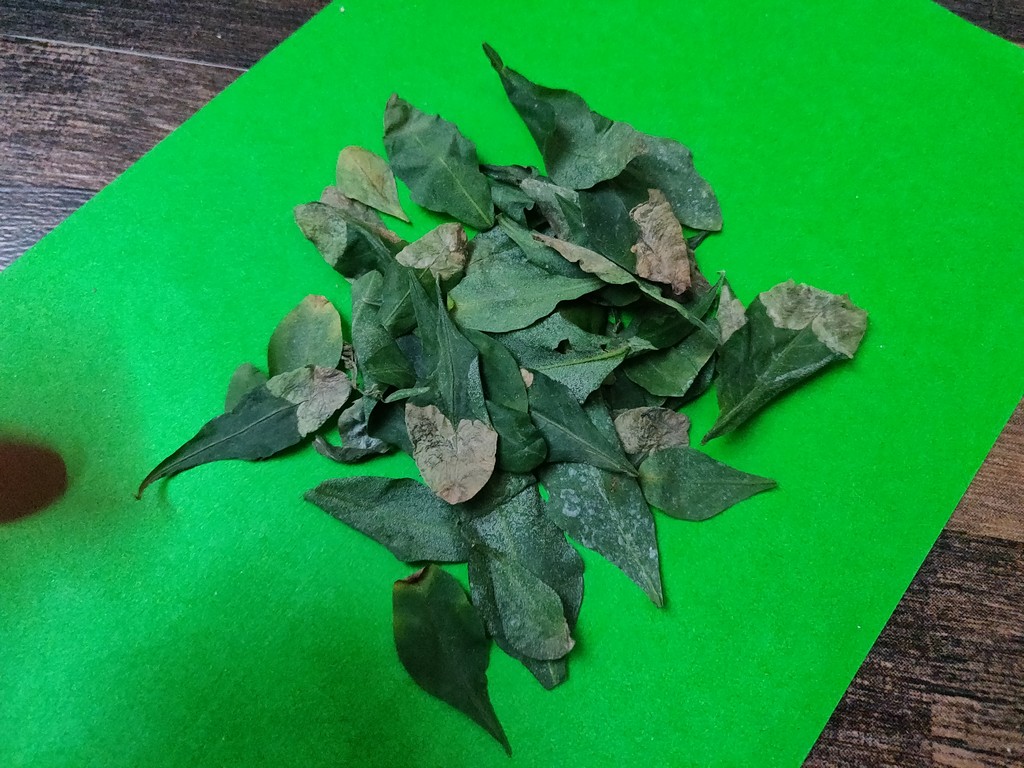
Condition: Unhealthy
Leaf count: multiple
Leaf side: unknown